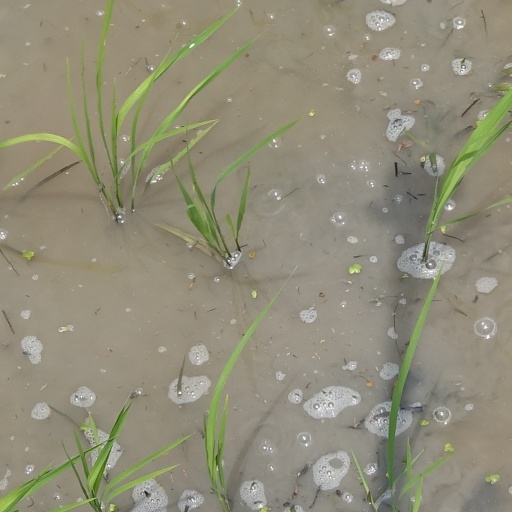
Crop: rice